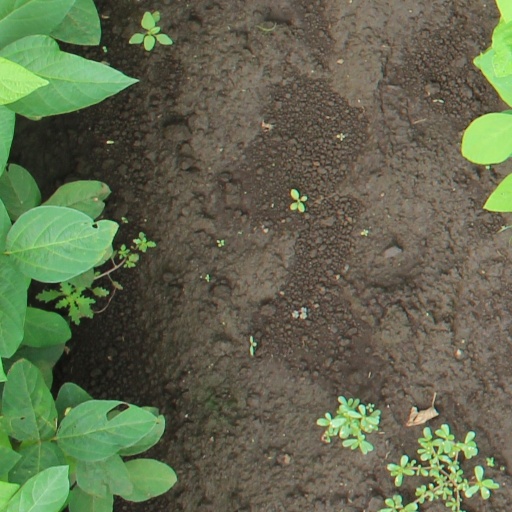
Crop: soybean